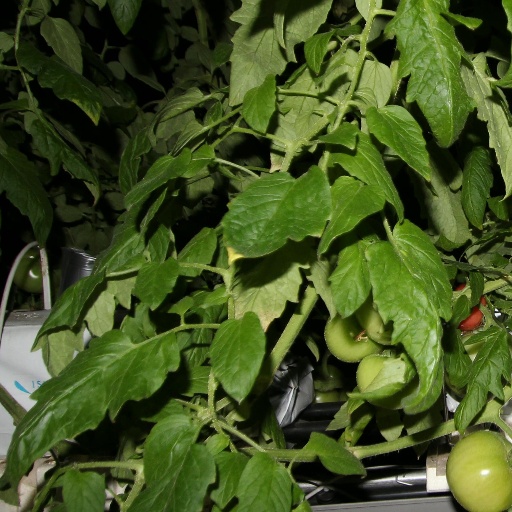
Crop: tomato